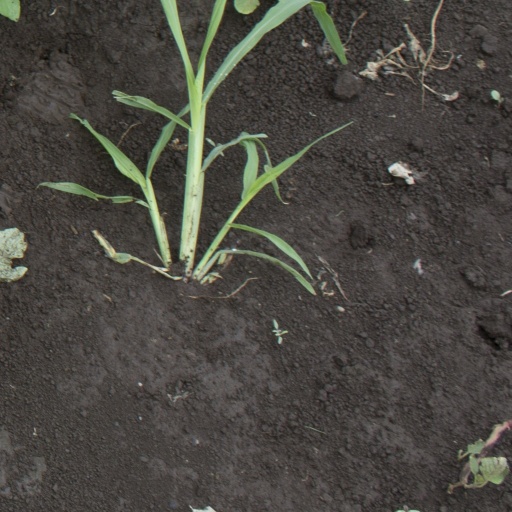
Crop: soybean